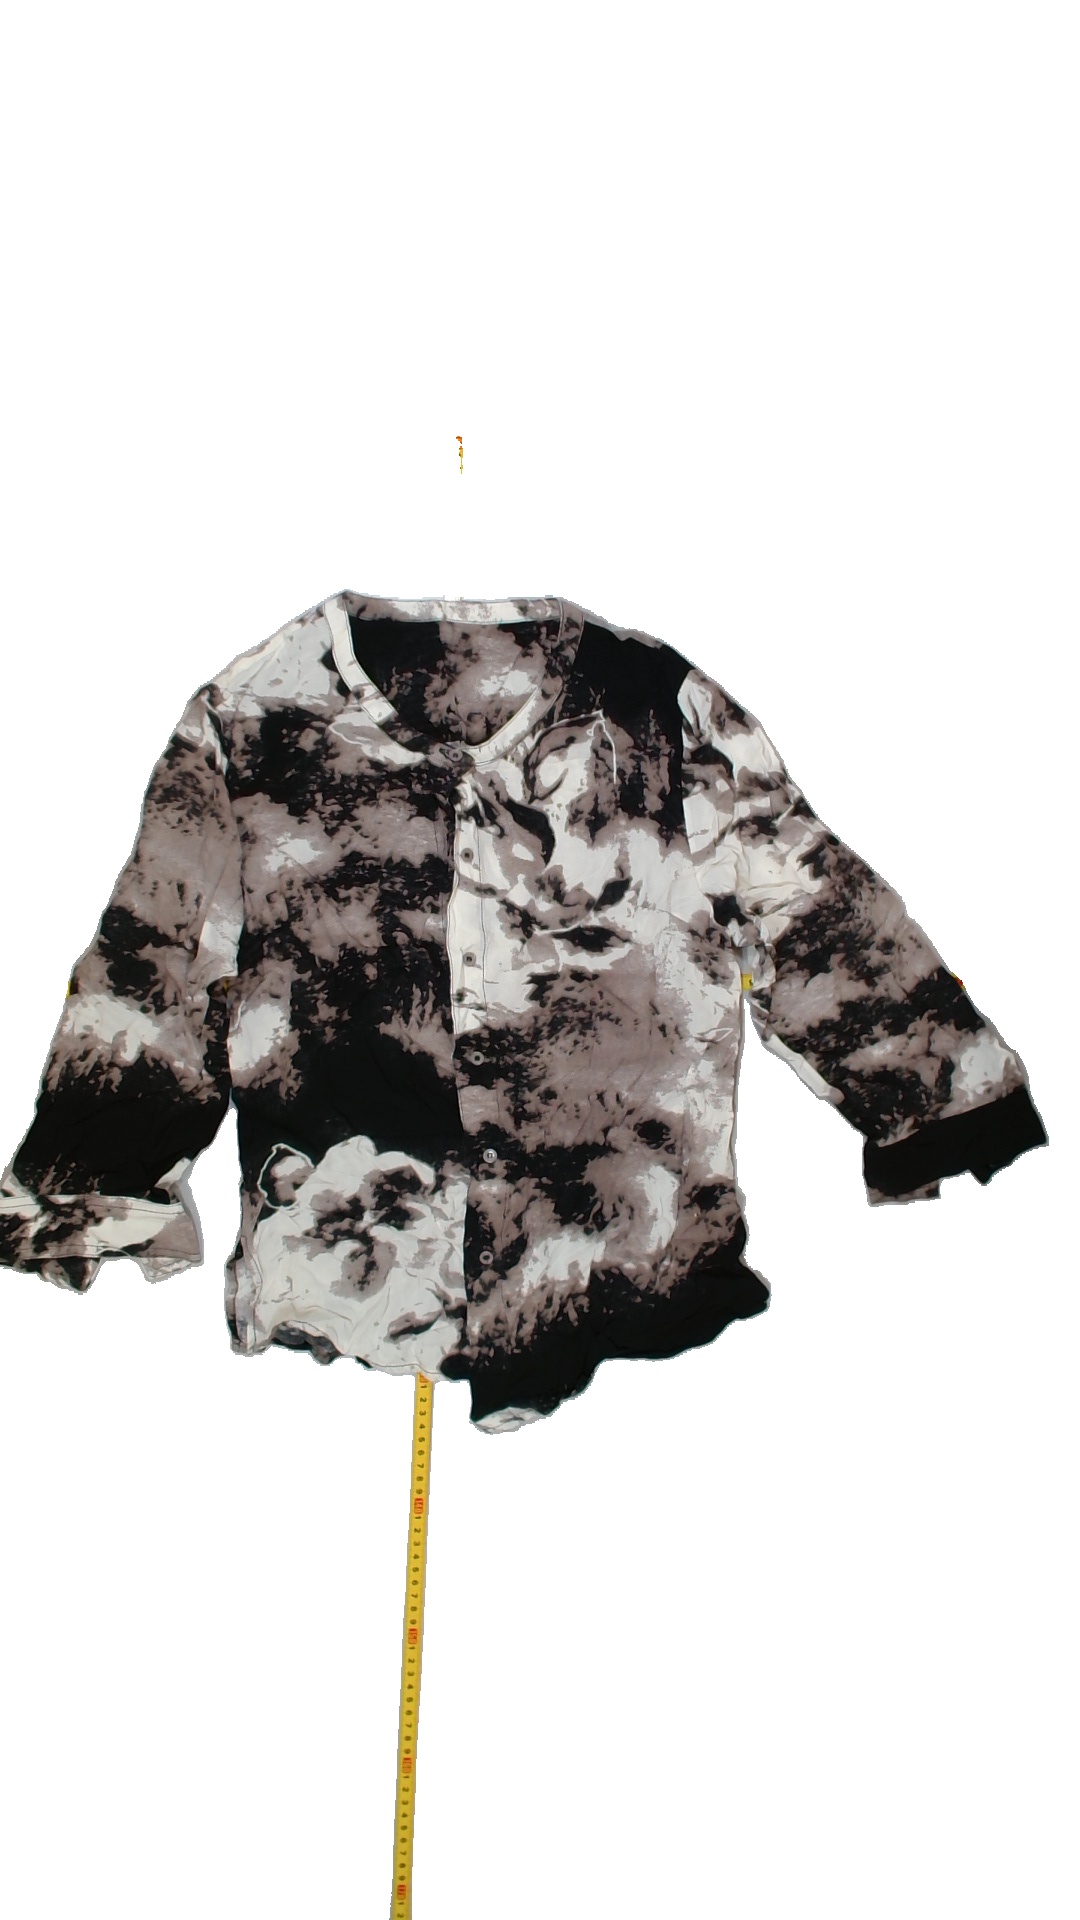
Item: Shirt (Ladies)
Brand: Not Applicable
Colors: Multicolor
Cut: Regular, Collar
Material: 100%viscose
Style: No trend
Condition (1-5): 3
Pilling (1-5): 4
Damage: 0
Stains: No
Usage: Export
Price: <50